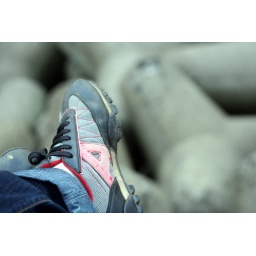
Watching the birds circle in the sky at the Marine drive, Mumbai